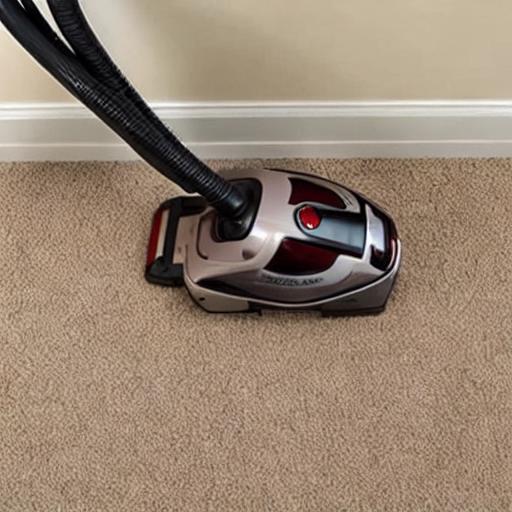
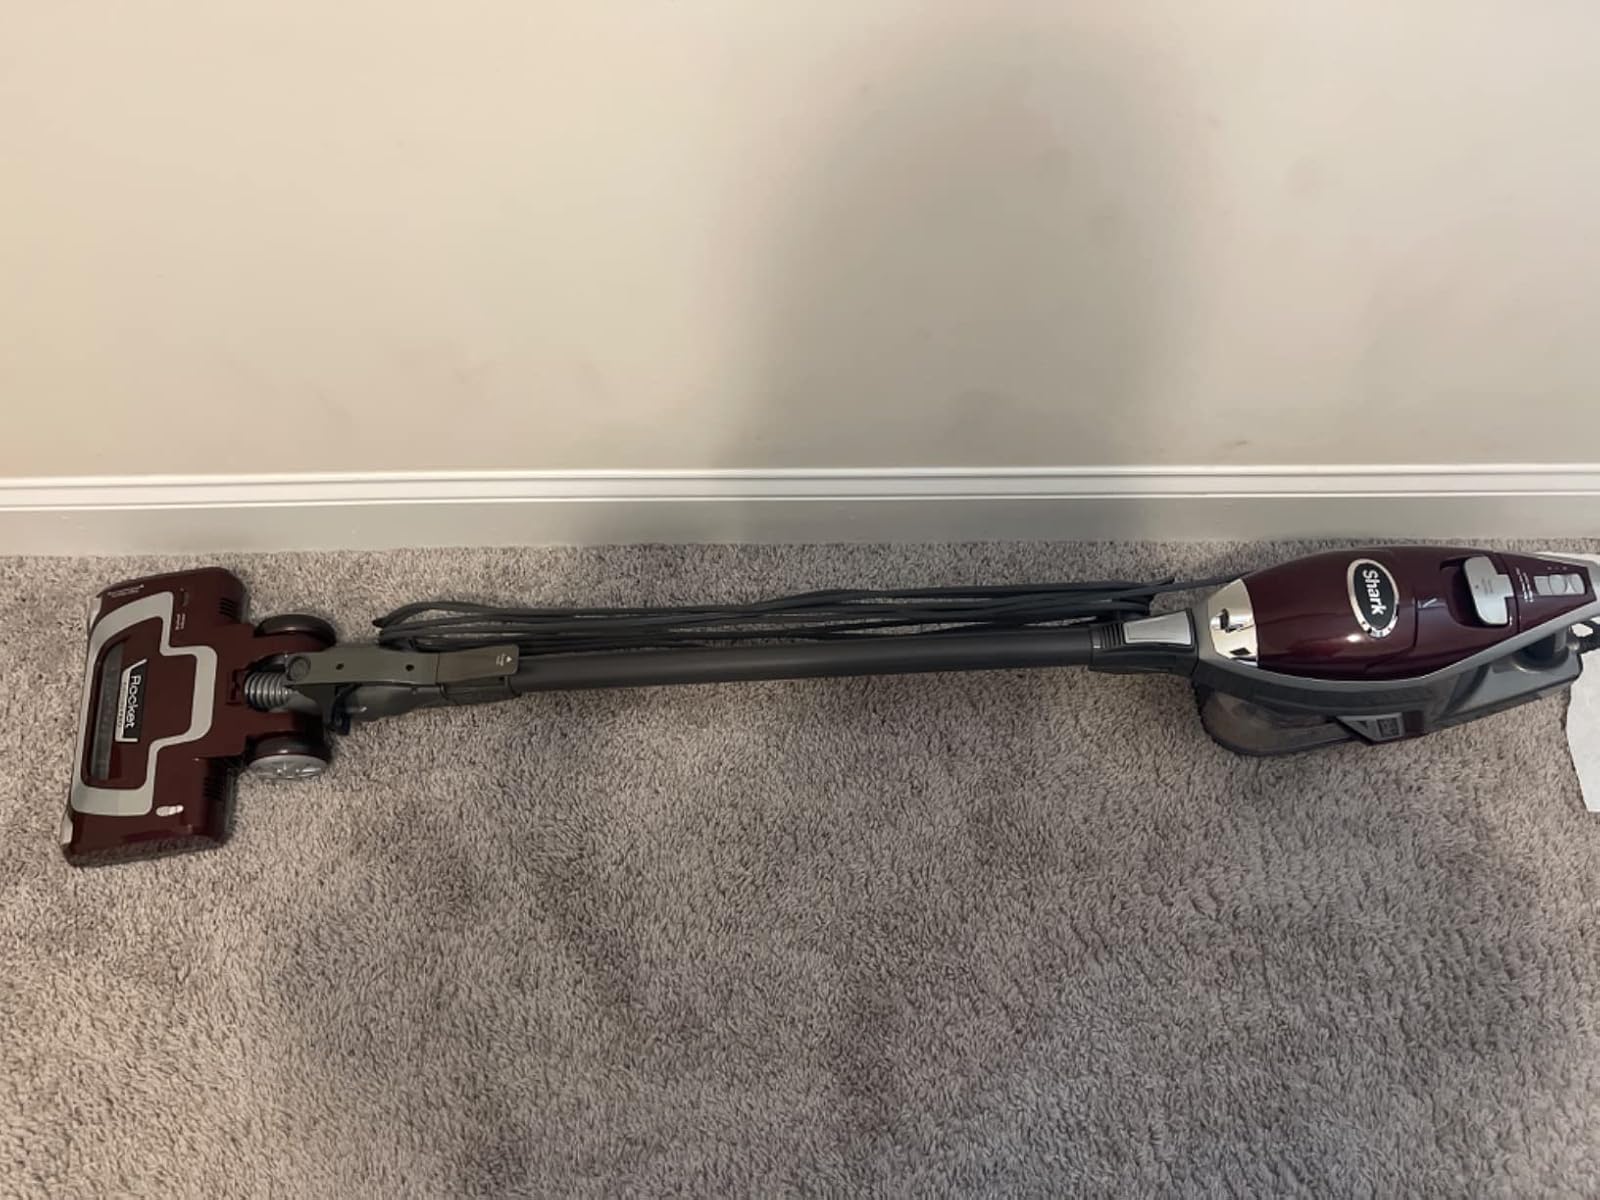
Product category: items_vacuum
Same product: no